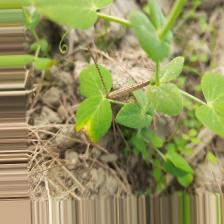
Label: Ascochyta blight